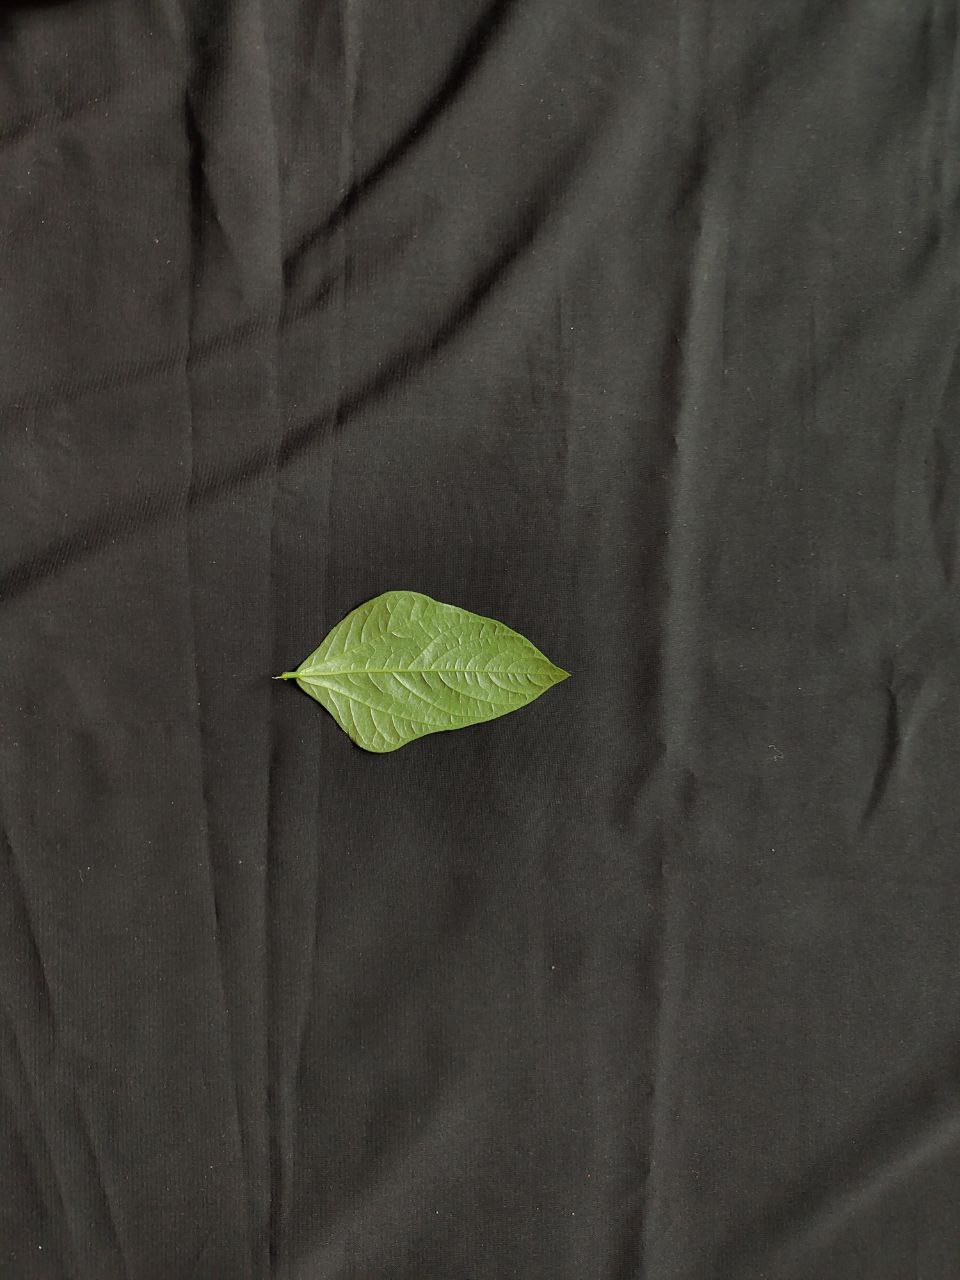
Crop: cowpea
Leaf condition: Fresh Leaf